Isio Wanogho

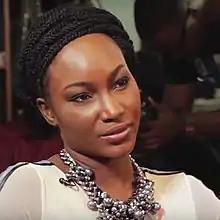
Isio Wanogho

Isio Wanogho (born November 17, 1983) is a Nigerian supermodel, columnist, painter, and interior architect. She began modeling in 2002.